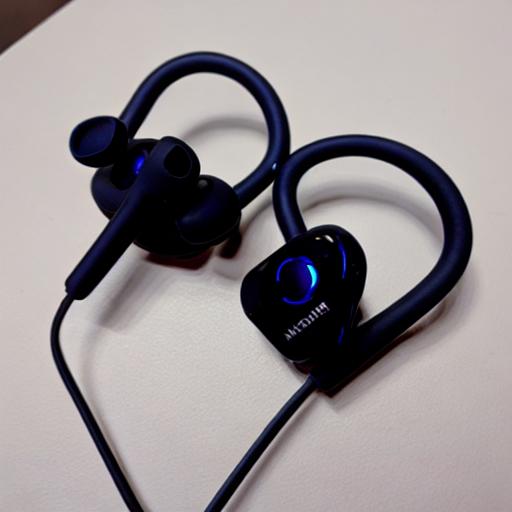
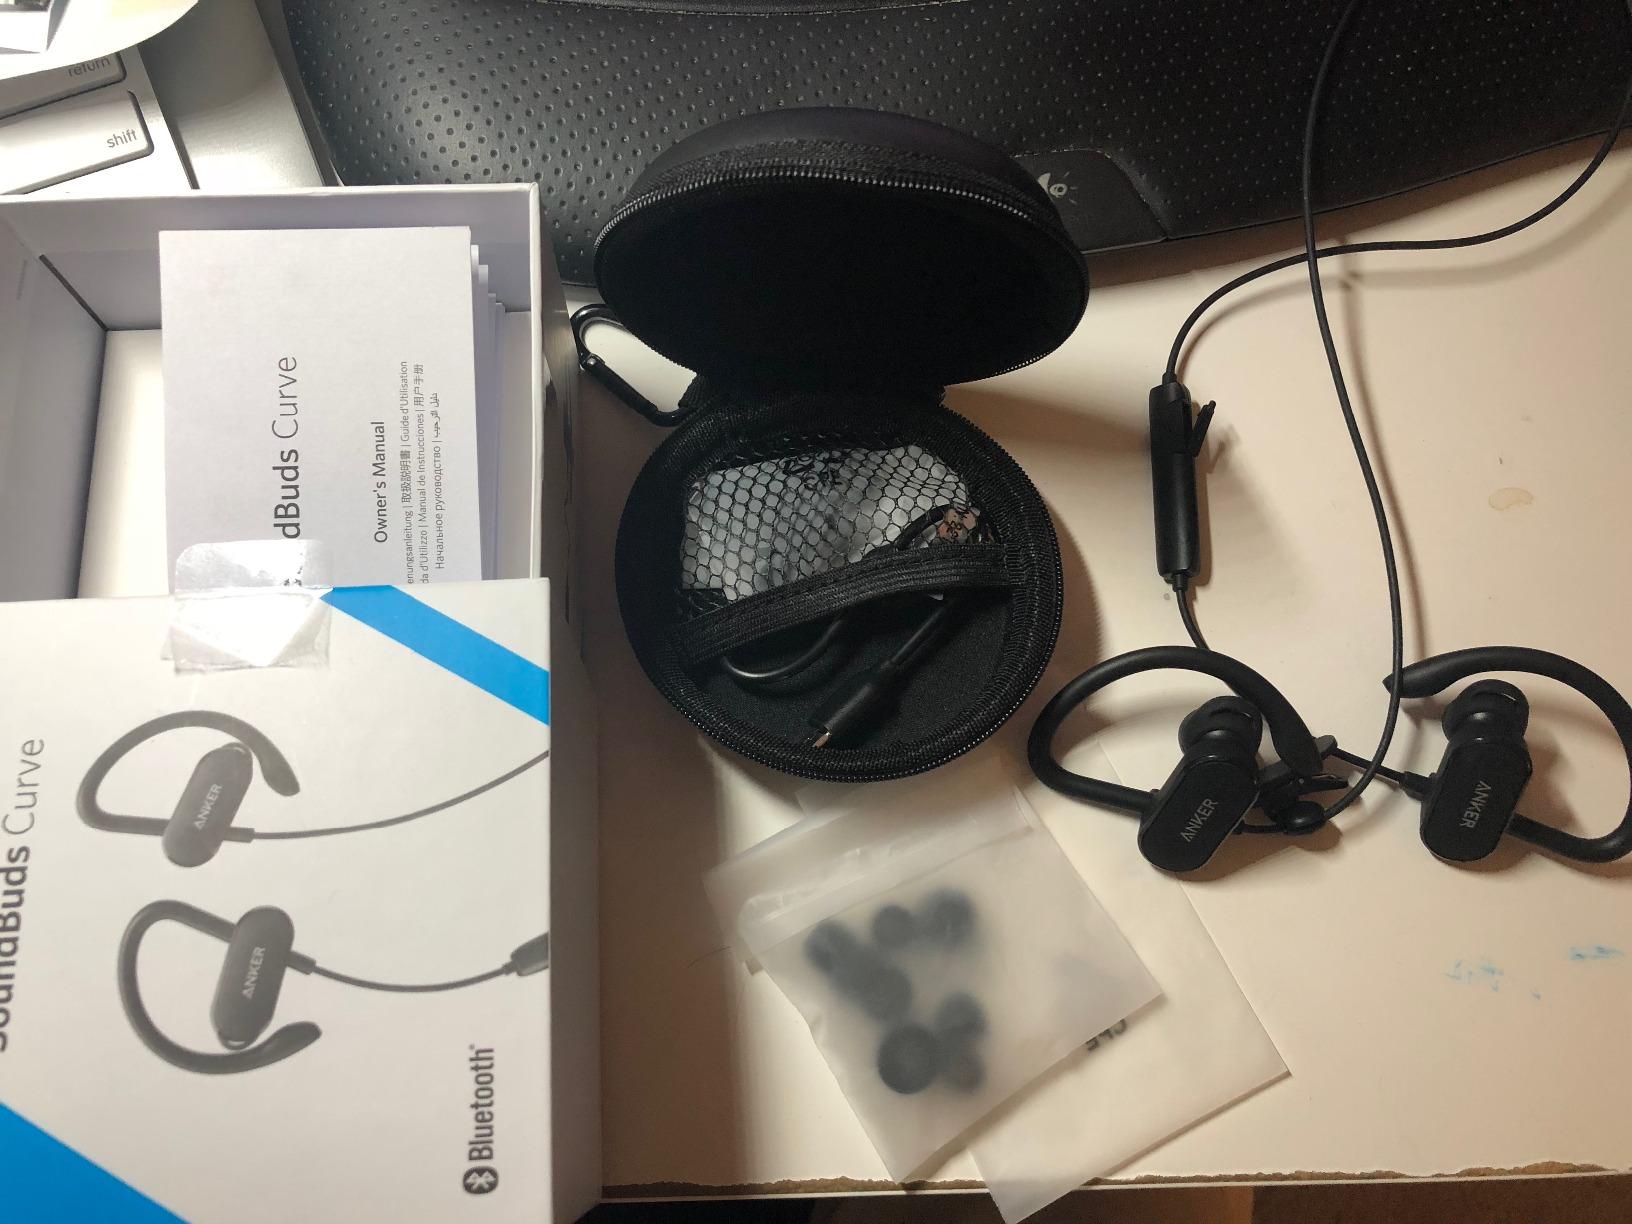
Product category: headphones
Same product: no